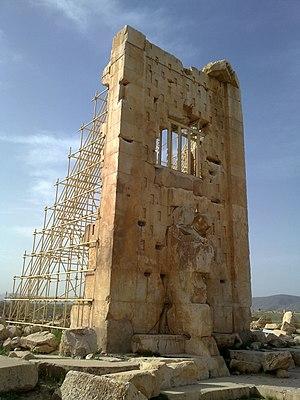
Cambyse Iᵉʳ est un membre de la dynastie des Achéménides, souverain d'Anshan, il est le père de Cyrus II.